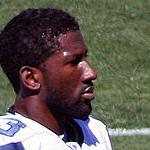
Age: 29